History of the South Korea national football team

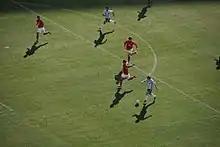
South Korea playing against Argentina at the FIFA World Cup, in June 2010.

On 18 December 2000, the KFA named Dutch coach Guus Hiddink as the manager of the team for the 2002 FIFA World Cup, co-hosted in South Korea. At the 2001 FIFA Confederations Cup, they lost 5–0 against France, the eventual champions, and failed to advance to the semi-finals although defeating Australia and Mexico. South Korean journalists criticized Hiddink and gave him a nickname "Oh-dae-ppang", which means five to nothing in Korean, when South Korea lost 5–0 again in the friendly match against Czech Republic after the Confederations Cup. At the 2002 CONCACAF Gold Cup, South Korea finished in fourth place with two draws and three losses without a win. However, they showed their improvement in friendly matches against European teams just before the World Cup.